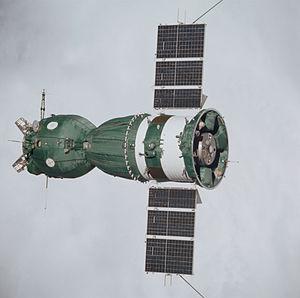
Apollo-Soyouz est en 1975 la première mission spatiale conjointe entre l'Union soviétique et les États-Unis après qu'ils se sont affrontés pendant des années dans une véritable course à l'espace, dont la Lune constituait le principal symbole.